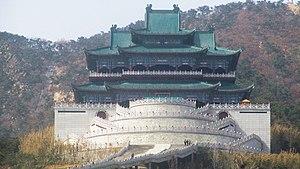
Temple taoiste de Xian'gu ting, à Weihai, province du Shandong, Chine.中文: 仙姑顶的道教观，在威海市山东省，中国。
Weihai est une ville portuaire du nord-est de la province du Shandong, en Chine. On y parle en plus du mandarin, le dialecte de Weihai du mandarin Jiao Liao et une importante communauté coréenne y est présente.